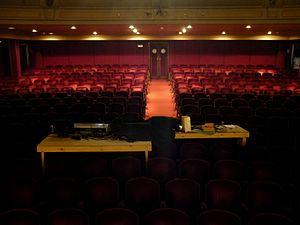
Parterre du Théâtre royal des Galeries vu depuis la scène, avec une table de régie provisoire pour les répétitions.
Les Sept Boules de cristal est le treizième album de la série de bande dessinée Les Aventures de Tintin, créée par le dessinateur belge Hergé. L'histoire constitue la première partie d'un diptyque qui s'achève avec Le Temple du Soleil.